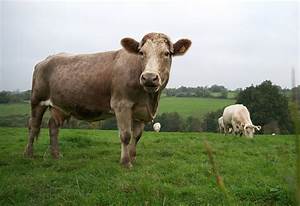
Label: cow